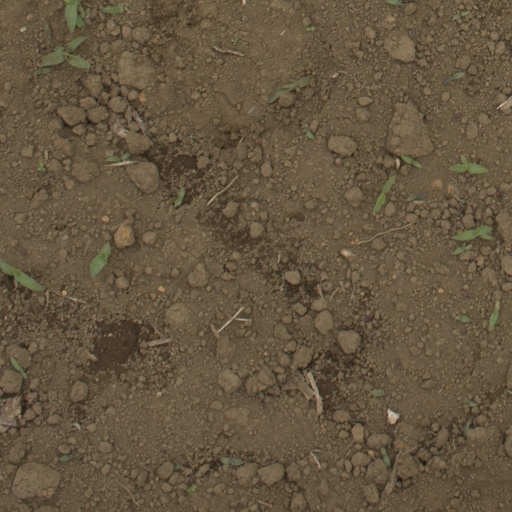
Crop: Jerusalem artichoke